Bentley

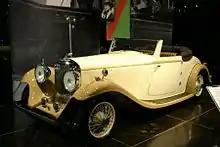
"The silent sports car" 1935 -litre cabriolet by unknown coachbuilder

Rolls-Royce took over the assets of Bentley Motors (1919) Ltd and formed a subsidiary, Bentley Motors (1931) Ltd. Rolls-Royce had acquired the Bentley showrooms in Cork Street, the service station at Kingsbury, the complex at Cricklewood and the services of Bentley himself. This last was disputed by Napier in court without success. Bentley had neglected to register their trademark so Rolls-Royce immediately did so. They also sold the Cricklewood factory in 1932. Production stopped for two years, before resuming at the Rolls-Royce works in Derby. Unhappy with his role at Rolls-Royce, when his contract expired at the end of April 1935 W. O. Bentley left to join Lagonda.